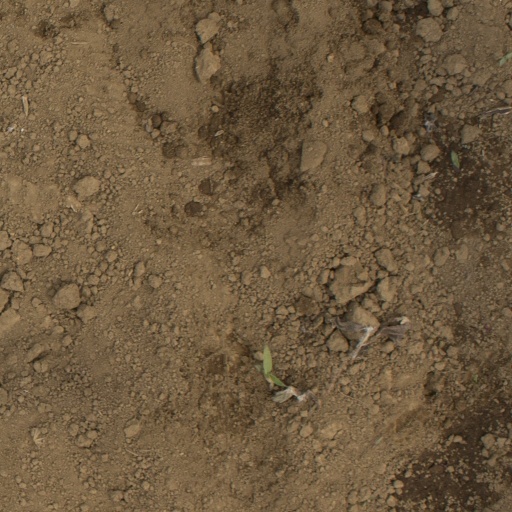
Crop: Jerusalem artichoke